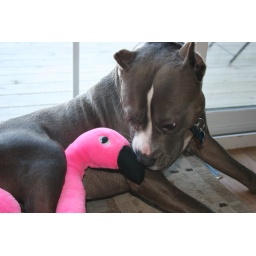
Balla can't quite figure out who this pink bird thinks she is, all up in her business.